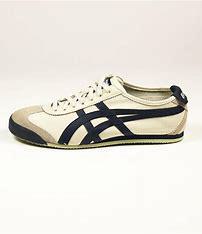
Brand: Onitsuka
Model: Tiger Onitsuka Tiger Mexico 66